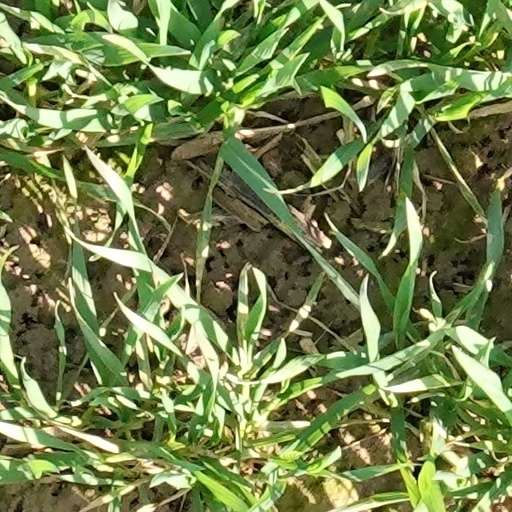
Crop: wheat